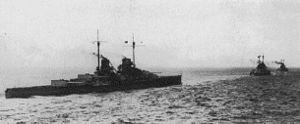
Le SMS Moltke est un croiseur de bataille construit pour la Marine Impériale allemande, et baptisé en honneur du Generalfeldmarschall Comte von Moltke, chef de l'État-Major général de l'armée prussienne, puis du Grand État-Major impérial, de 1857 à 1888.